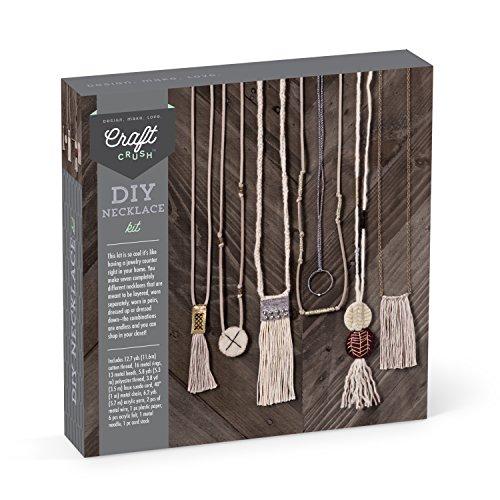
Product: Craft Crush DIY Craft Kit Makes 8 Unique Necklaces
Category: Toys & Games | Arts & Crafts | Craft Kits | Jewelry
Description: GREAT GIFT: The DIY Necklaces kit makes a great gift for teens and adults who love to create.
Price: $19.81